The Ardennes (film)

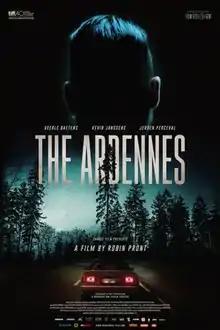
Film poster

The Ardennes is a 2015 Belgian crime thriller drama film directed by Robin Pront. It was screened in the Discovery section of the 2015 Toronto International Film Festival. At the 6th Magritte Awards, it received the Magritte Award for Best Flemish Film. It was selected as the Belgian entry for the Best Foreign Language Film at the 89th Academy Awards but it was not nominated.